Bird visual acuity rendering: 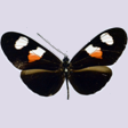
Butterfly visual acuity rendering: 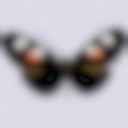
Species: erato
Subspecies: notabilis
Sex: male
View: dorsal
Hybrid status: subspecies synonym
Locality: Alpayacu ECD PA
Coordinates: -1.467, -78.117